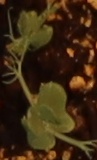
Label: Field Pea